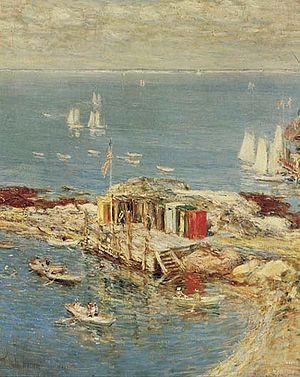
La marine est un genre d'art figuratif, qui dépeint ou tire sa principale source d'inspiration de la mer. Ces peintures forment un type particulièrement important entre les XVIIᵉ et XIXᵉ siècles. Par extension, le terme recouvre souvent les représentations artistiques de navigation sur rivières ou estuaires, les scènes de plage et de tous les arts montrant des bateaux, même dessinés ou peints depuis la terre ferme.